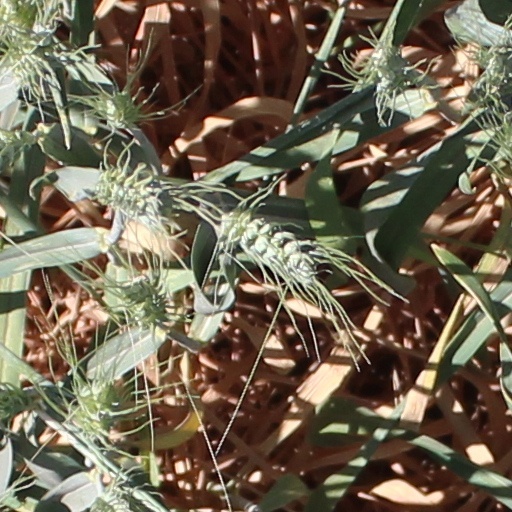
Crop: wheat